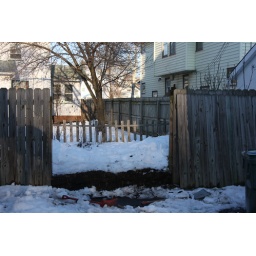
Hole in the fence toward the new house